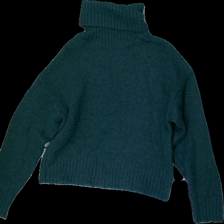
View: front
Type: Sweater
Category: Ladies
Brand: New Look
Colors: Green
Material: unknown
Cut: Regular, Turtle neck
Size: S
Season: All
Price range: <50
Recommended usage: Export
Description: Green knitted sweater